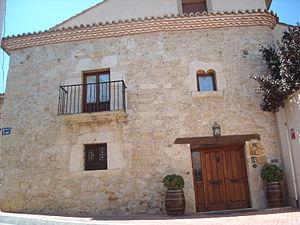
Zaratán est une commune de la province de Valladolid dans la communauté autonome de Castille-et-León en Espagne.